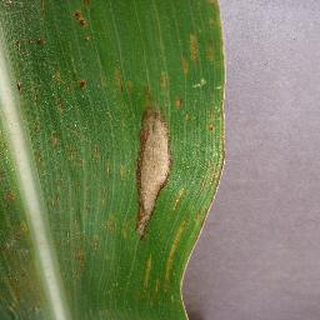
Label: corn_northern_leaf_blight